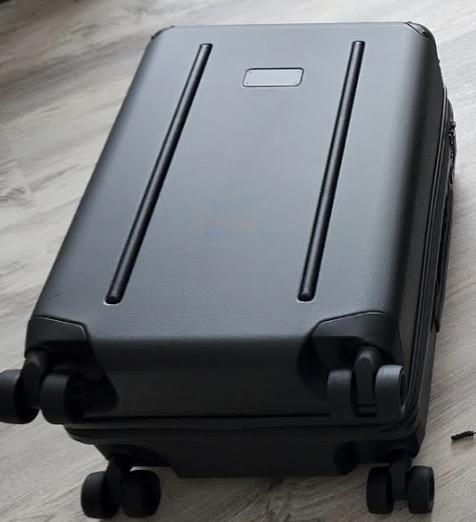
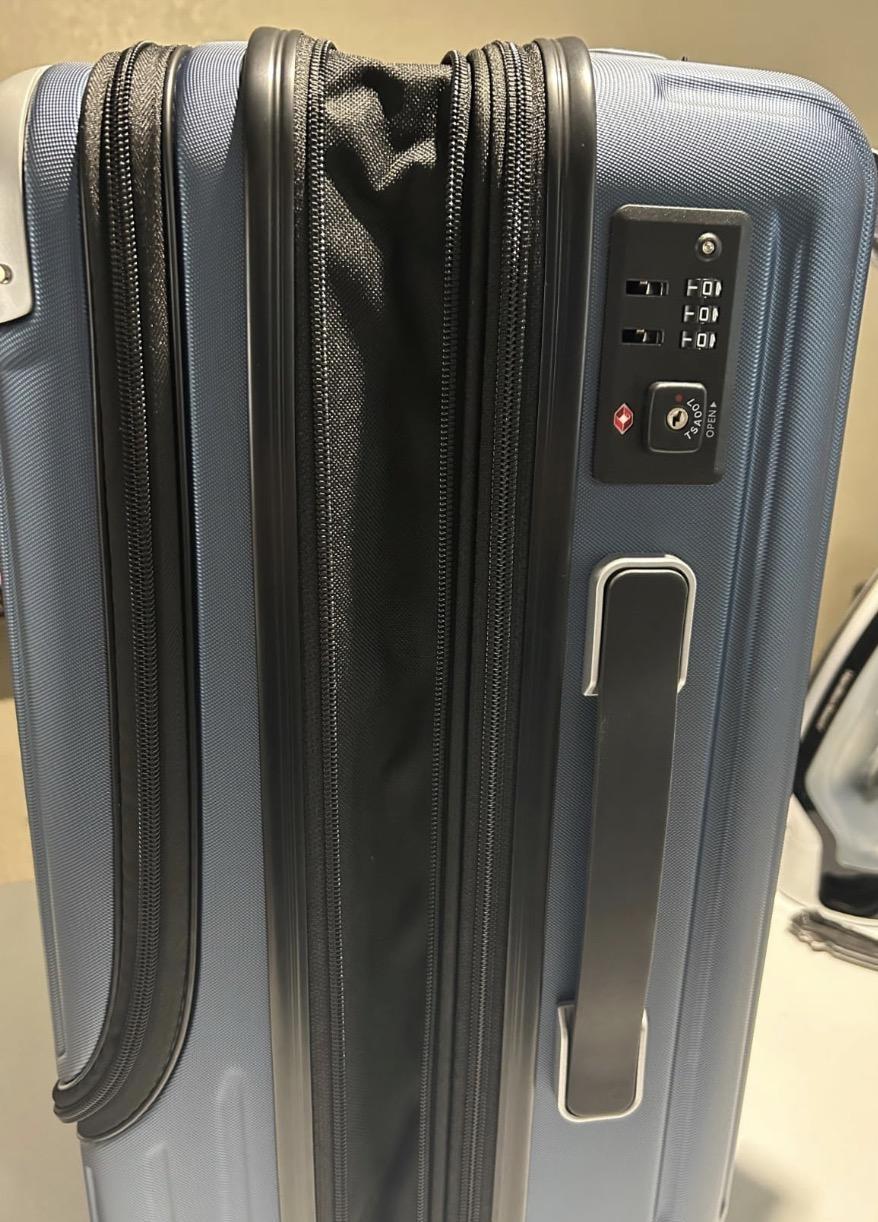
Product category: items_tea
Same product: no